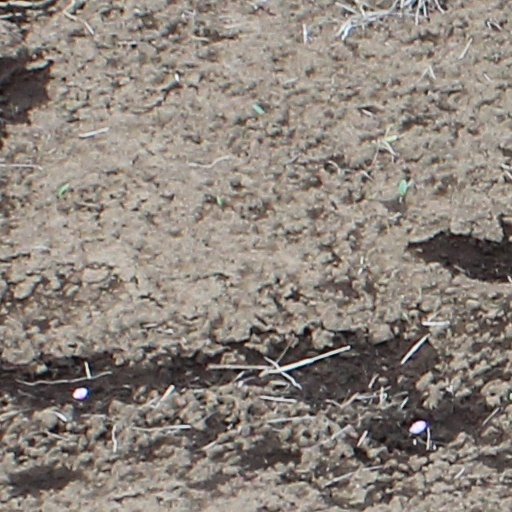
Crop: wheat